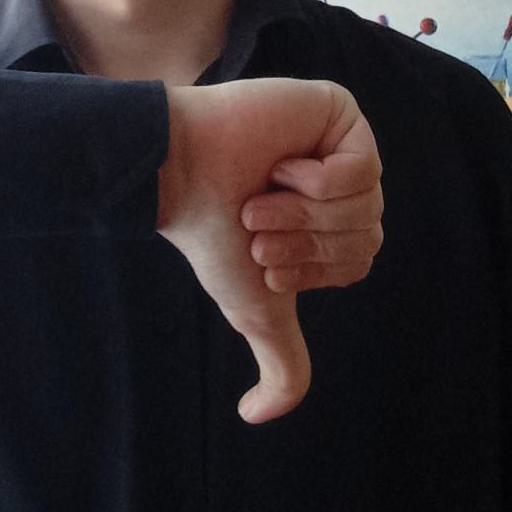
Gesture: dislike